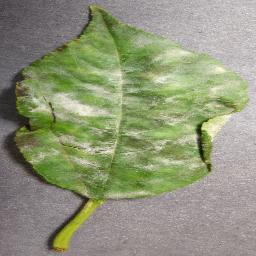
Label: Cherry___Powdery_mildew